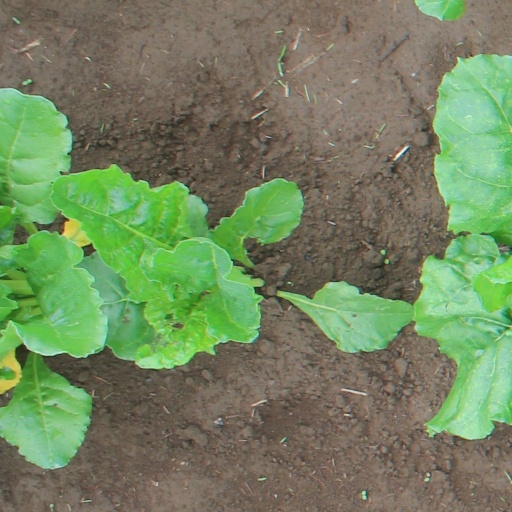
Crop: sugar beet